Architecture of Aylesbury

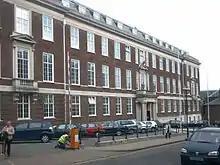
County Offices later known as County Hall

Circa 1929 it was realised that County Hall, and the office complex behind the Corn exchange was too small for the increasing bureaucracy of Buckinghamshire County Council. The county architect C. Riley was commissioned to design a large office block in keeping with the perceived architecture of the town. The resultant County Offices was a three-storey building of 17 bays in an almost Second Empire design. The flat facade is given interest by slight projection of the terminating bays, and a low stone portico at the centre. On the first floor the centre window, and the windows at the centre of the terminating bays were given pediments. Otherwise the facade beneath a mansard roof is unadorned. This unremarkable building, completed in 1939, is indistinguishable from the street architecture found in any English city of that era, and adds little to the market town architecture of Aylesbury. In time the County Offices came themselves to be regarded as the County Hall, as the machinery of the County Court gradually took over the older County Hall in its entirety. If the architecture of the 1930s County Hall was considered out of keeping with the town, 30 years later came an even more, albeit of greater architectural interest, controversial building – Aylesbury's most recent and present County Hall.